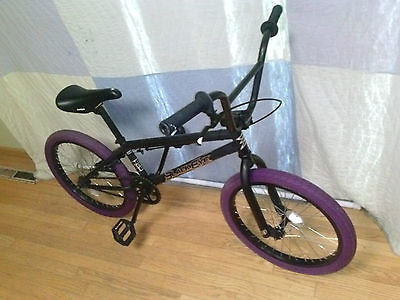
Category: bicycle